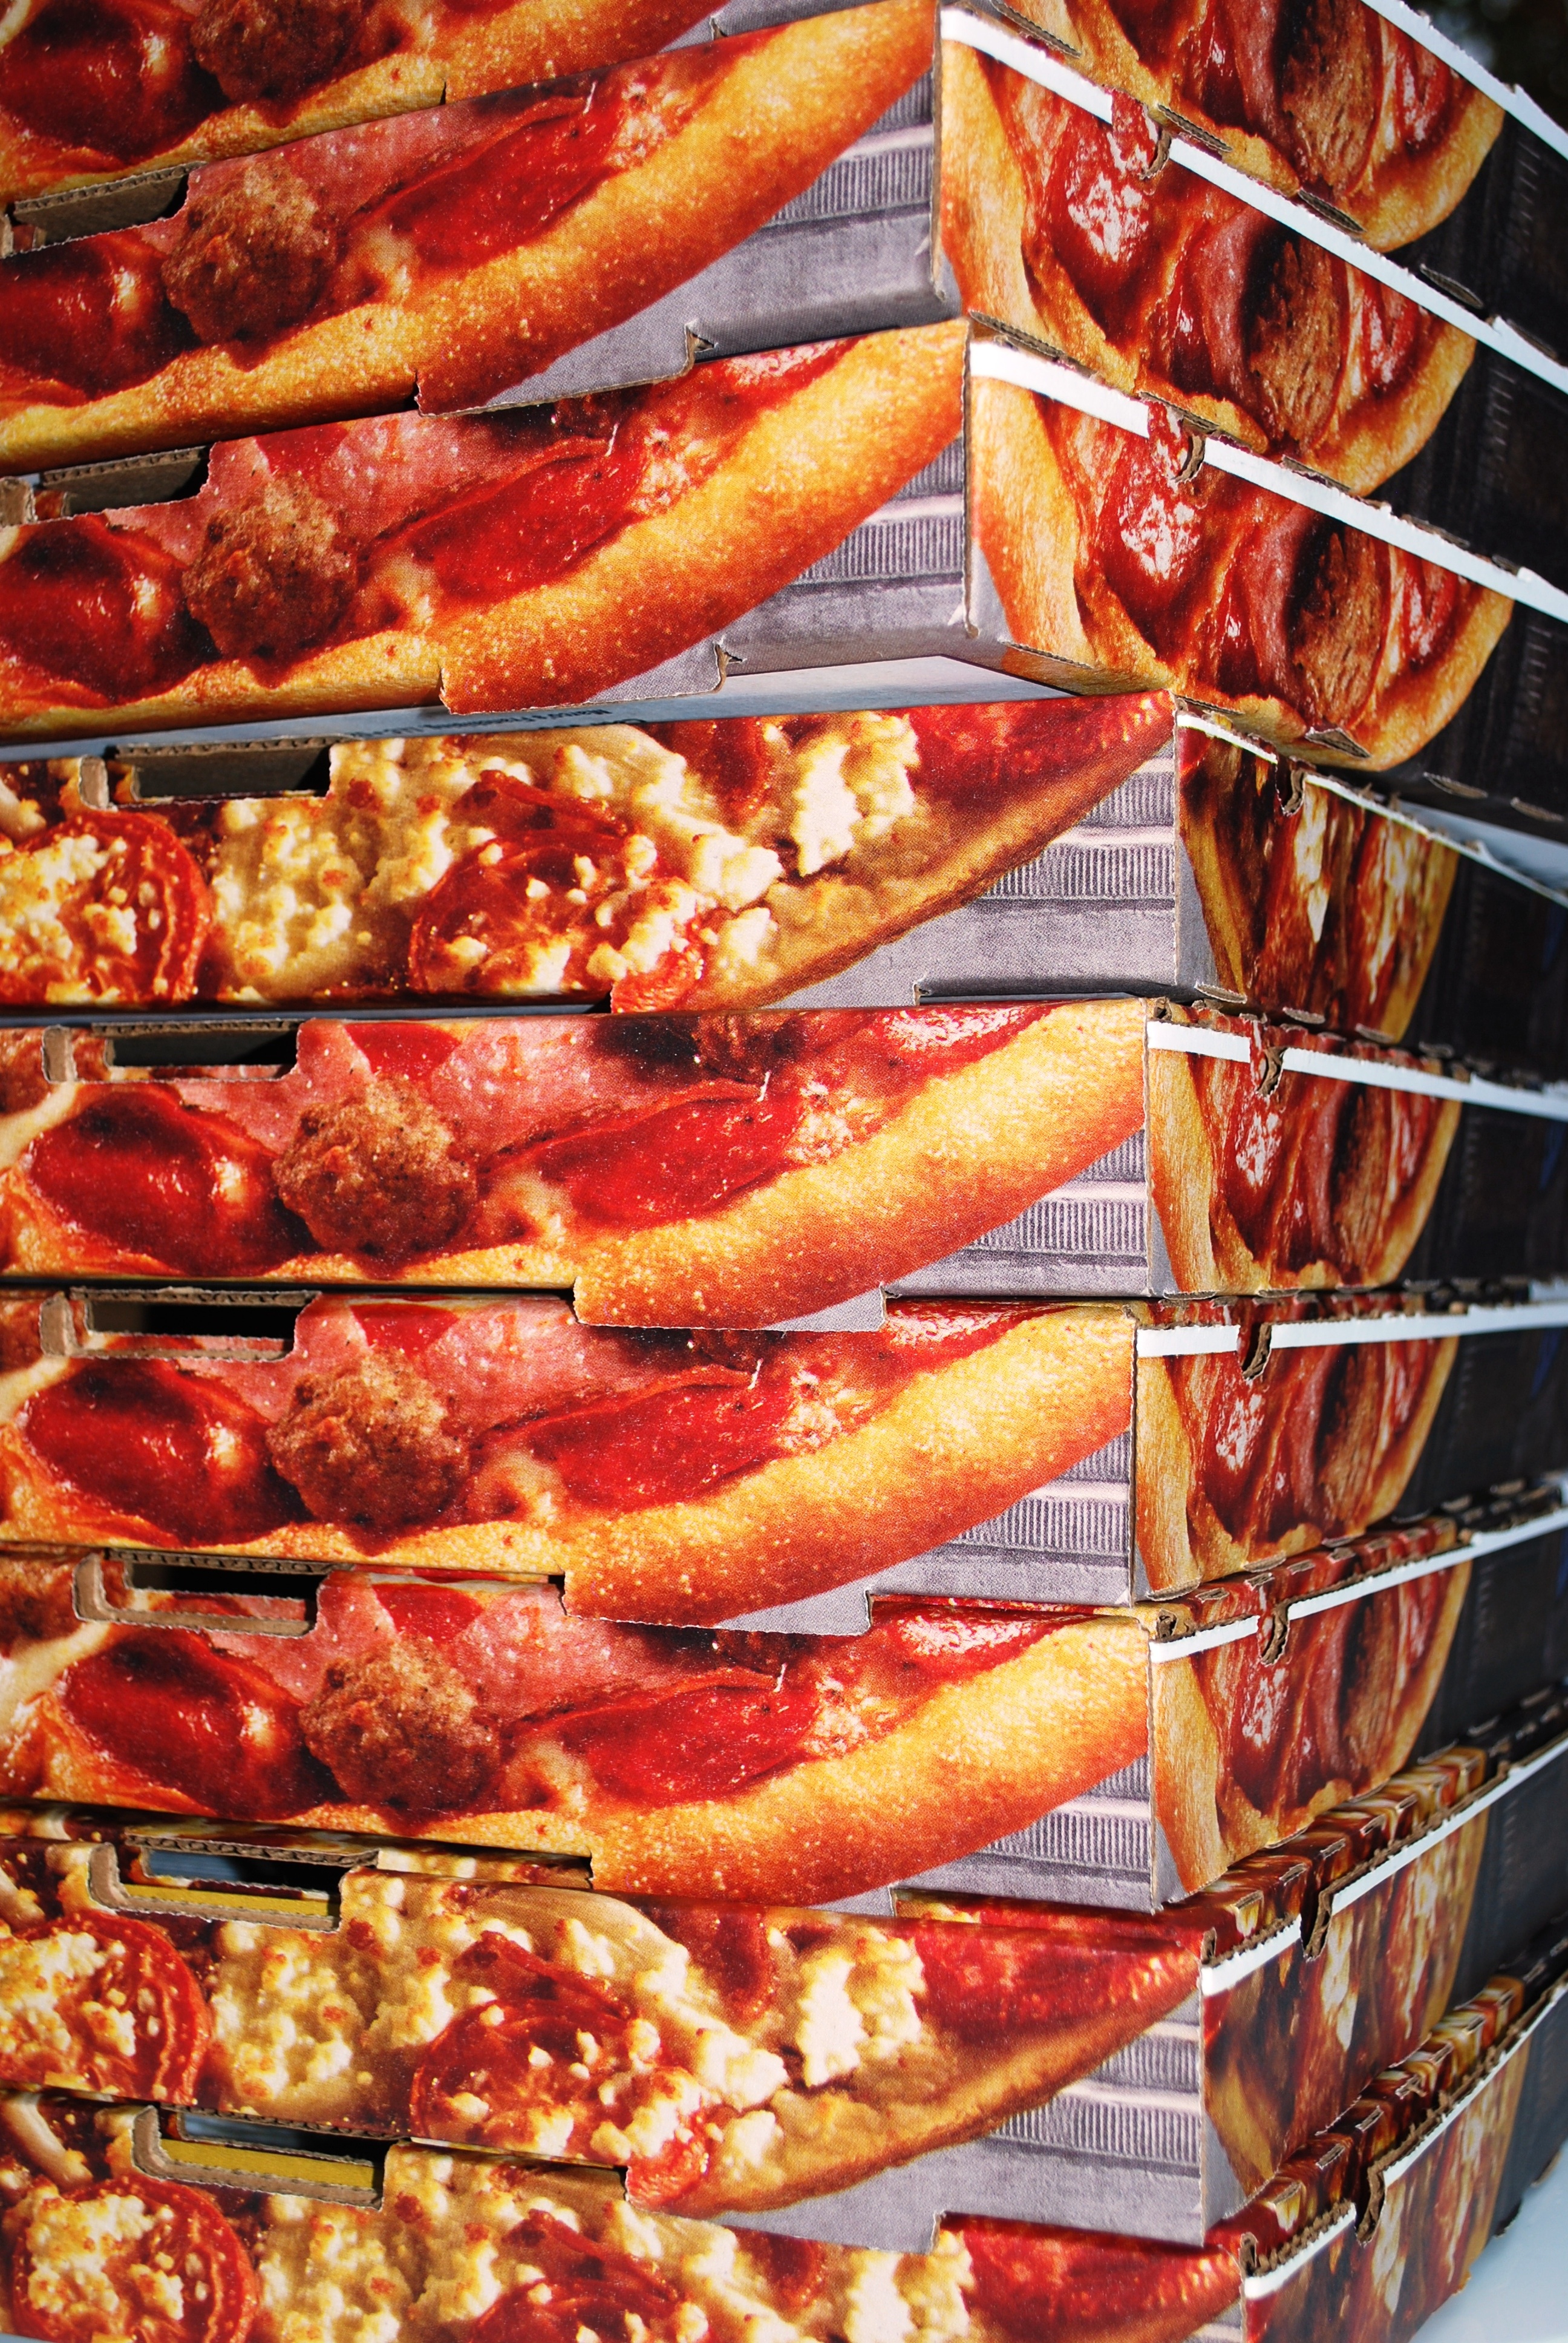
dish, meal, food, produce, seafood, breakfast, fast food, meat, cuisine, pizza, junk food, grilling, take out, salt cured meat